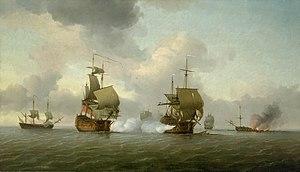
Capture du vaisseau de 74 canons espagnol Glorioso. Le 8 octobre 1747, le Glorioso est attaqué par un groupe de corsaires britanniques. Le Dartmouth, l'un des corsaires, est représenté brulant, juste avant de sombrer. Le Glorioso, au centre, affronte le HMS Russell, un vaisseau britannique de 80 canons, à gauche. Celui-ci, rentrant en Angleterre, vient prêter main forte aux corsaires et capture le vaisseau espagnol.